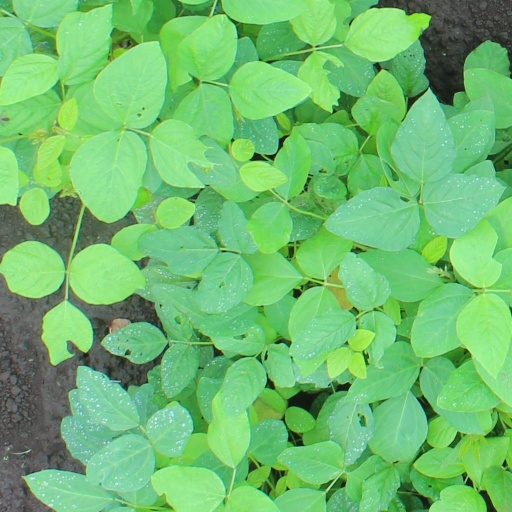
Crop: soybean